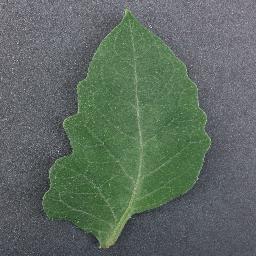
Label: Tomato___healthy